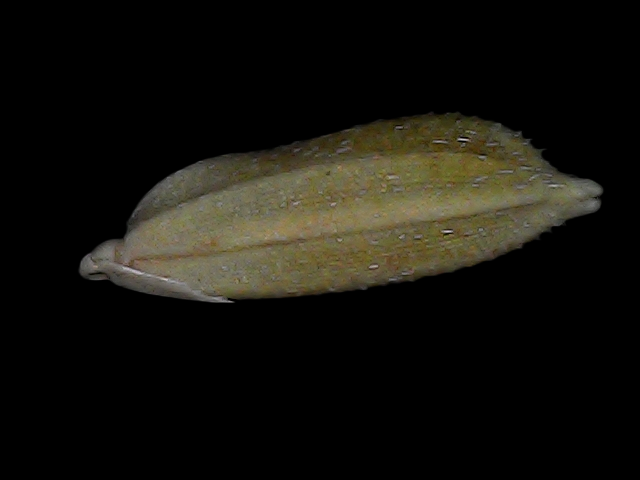
Rice variety: Bd93